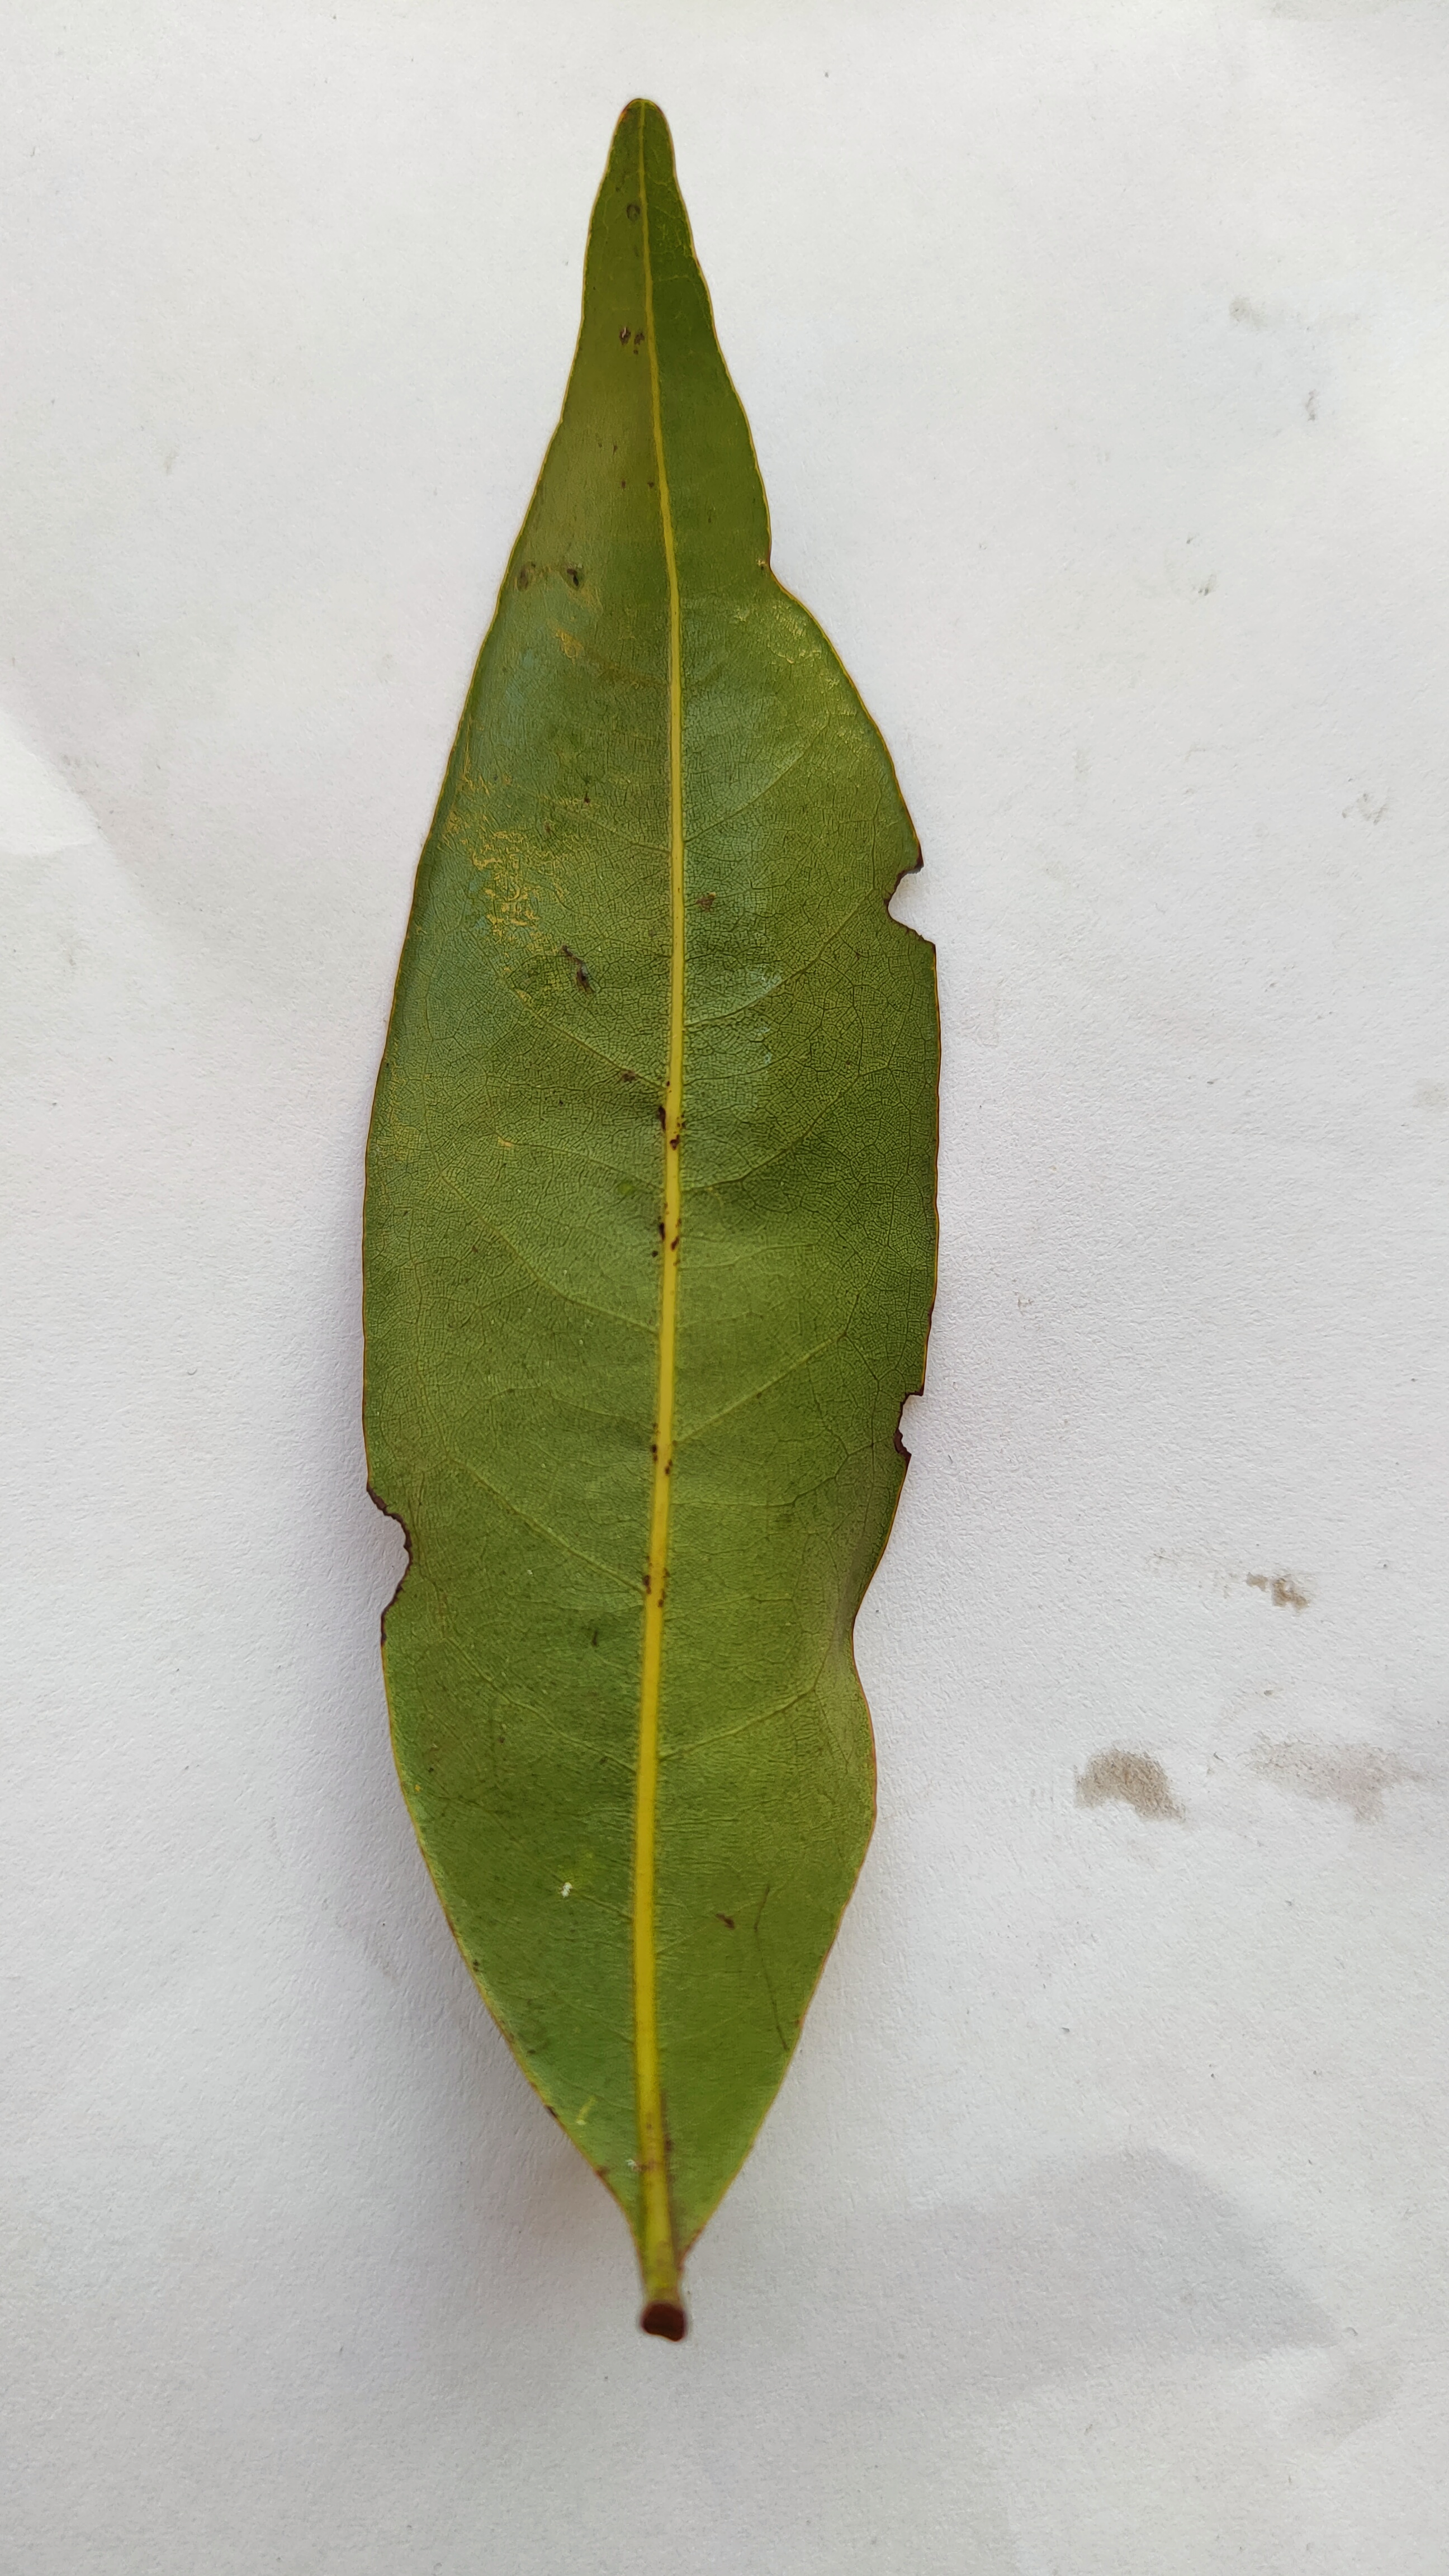
Leaf variety: Lychee